Issues in higher education in the United States

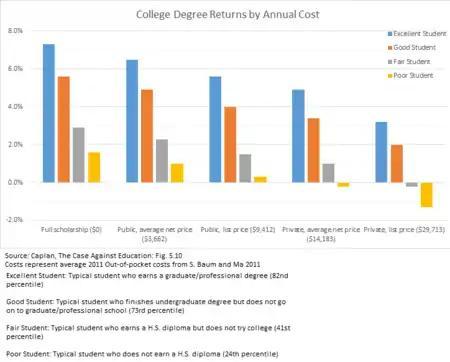
College Degree Returns by Average 2011 Annual Out-of-Pocket Costs, from B. Caplan's The Case Against Education

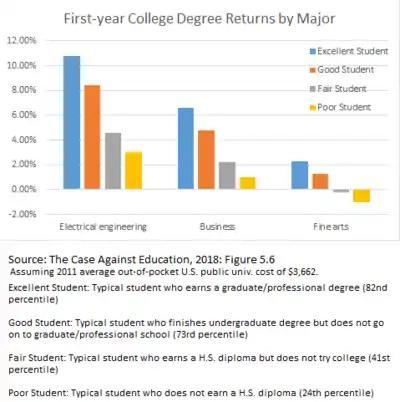
First-year U.S. college degree returns for select majors, by type of student.

In "The Theory of the Leisure Class" (1899), economist Thorstein Veblen observed that "Conspicuous consumption of valuable goods is a means of reputability to the gentleman of leisure", and that conspicuous leisure is the "non-productive consumption of time. Time is consumed non-productively (1) from a sense of the unworthiness of productive work, and (2) as an evidence of pecuniary ability to afford a life of idleness."